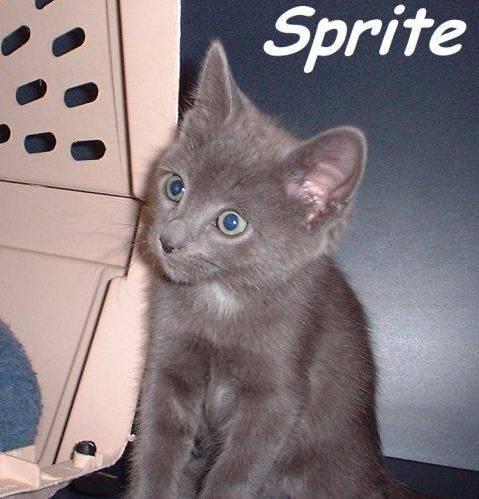
cat